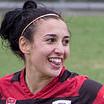
Age: 20